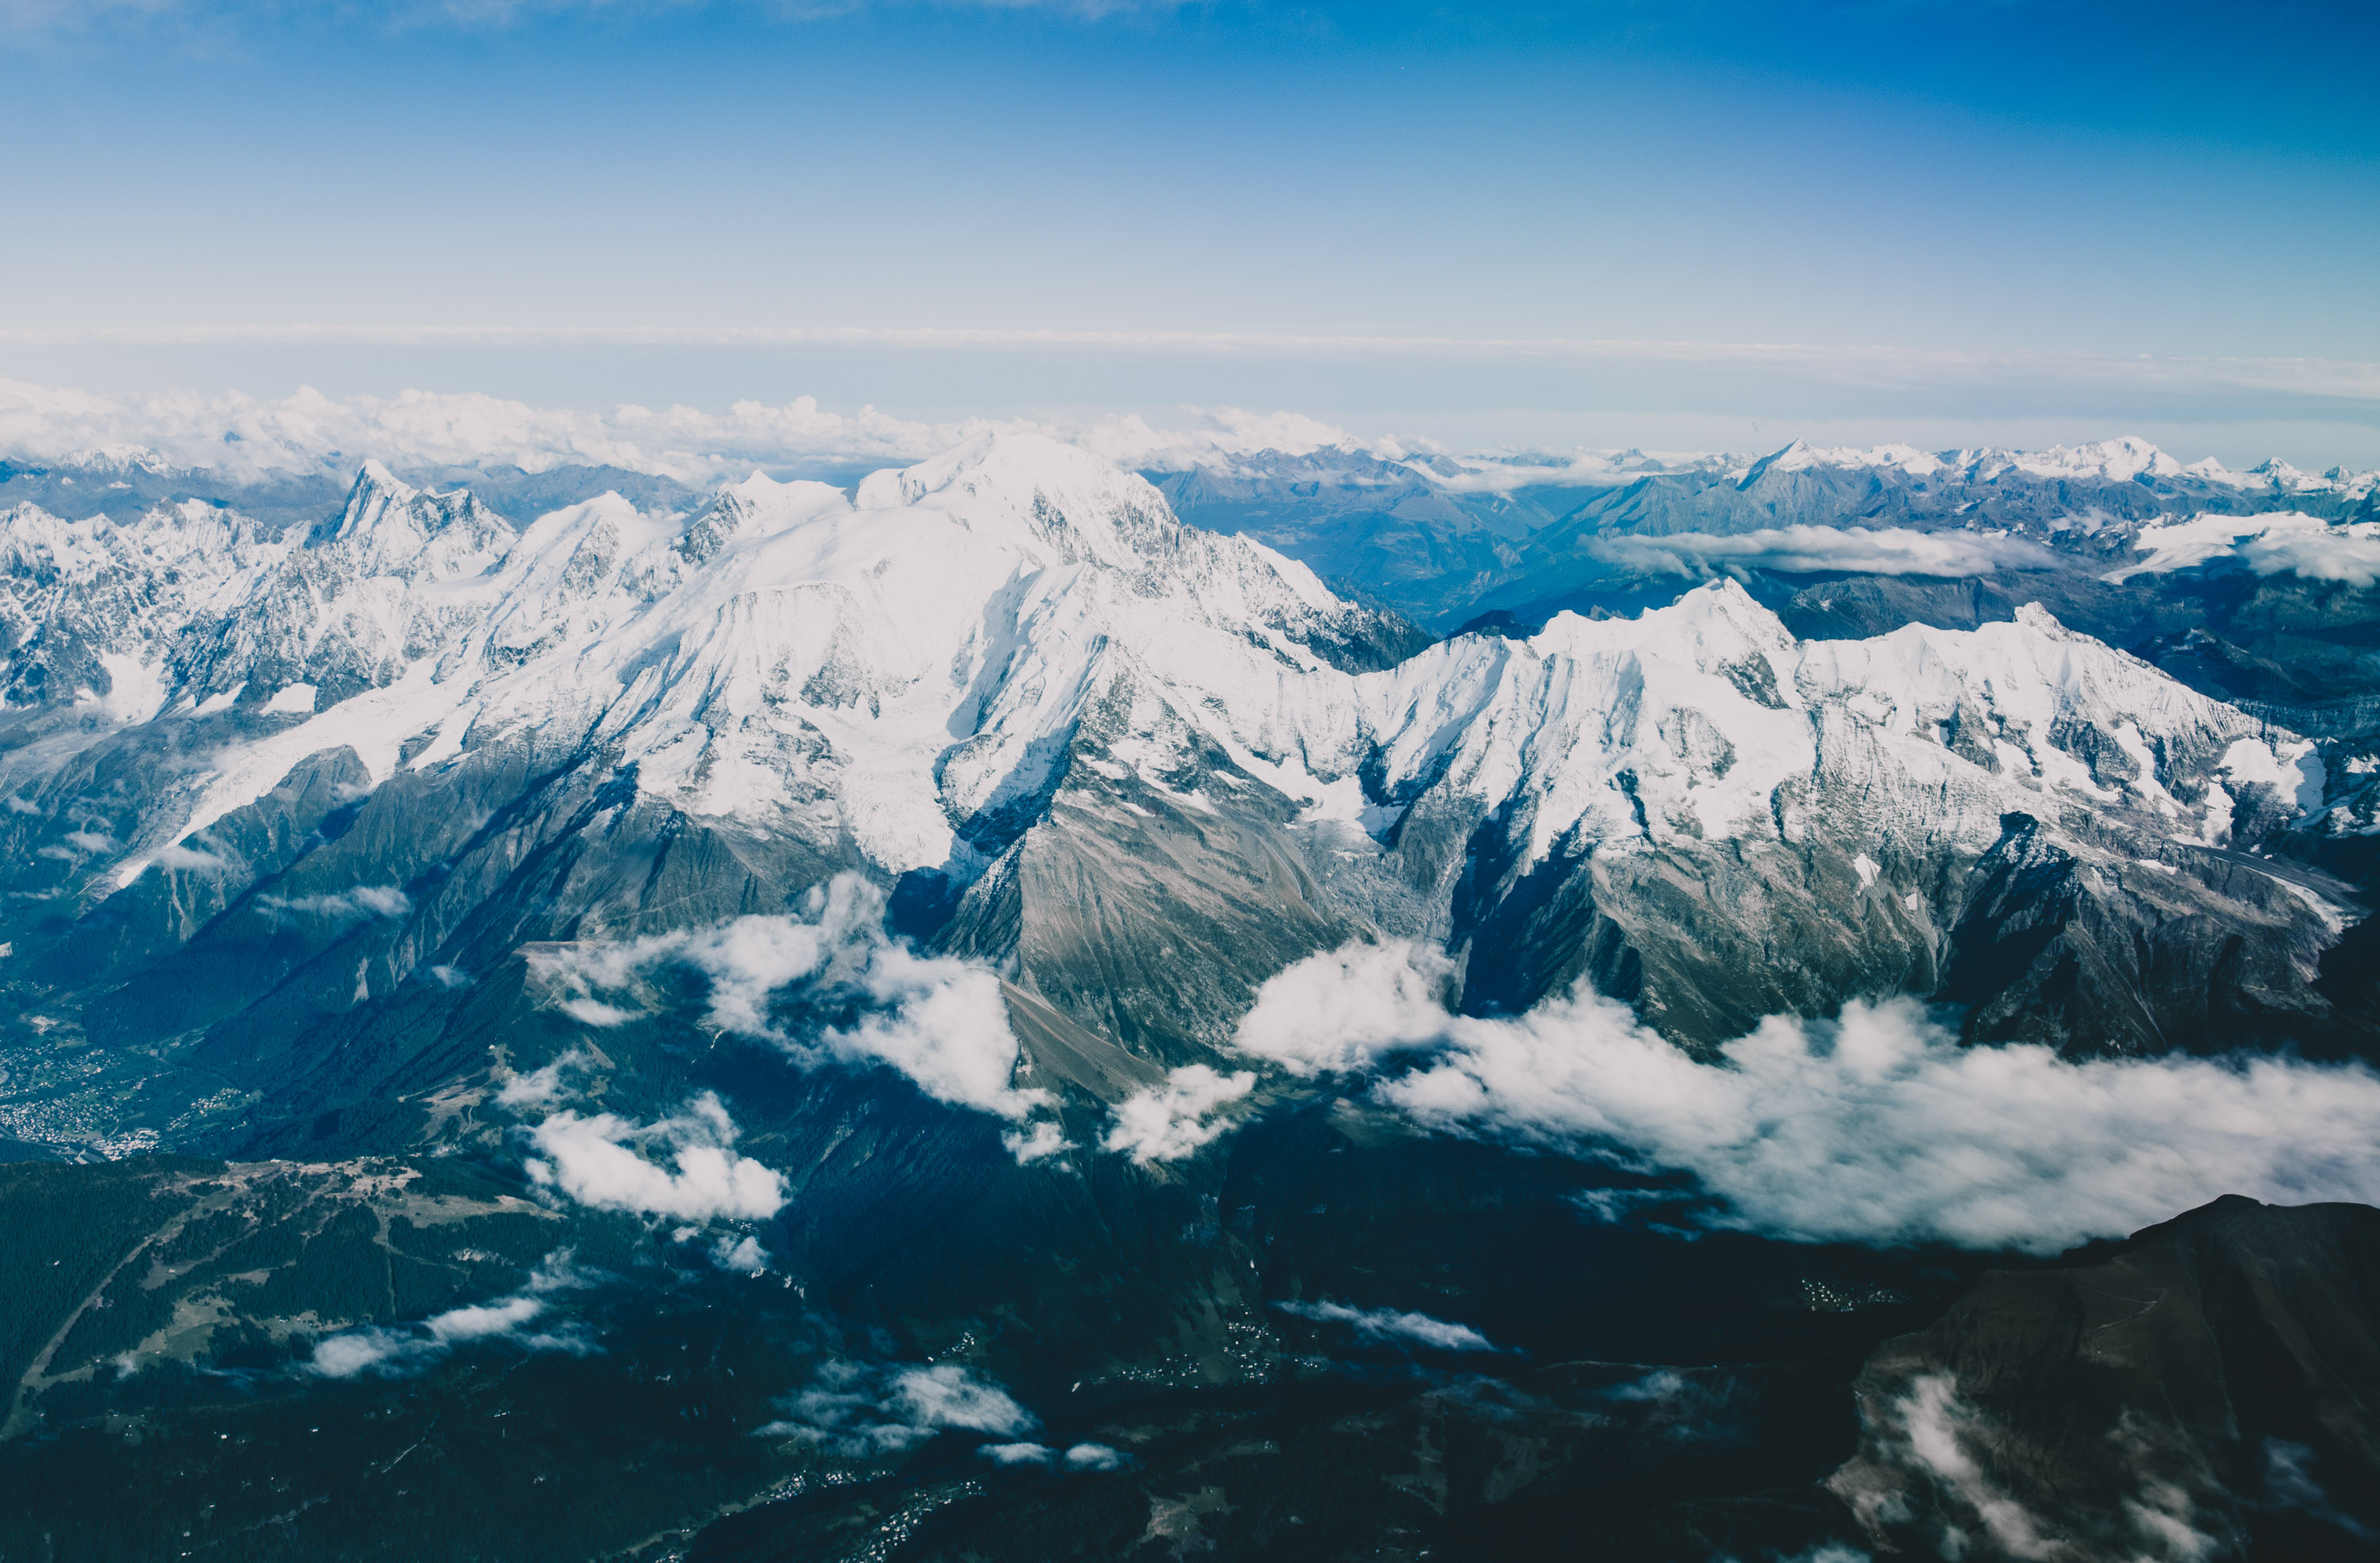
mountainous landforms, mountain, mountain range, sky, ridge, massif, alps, cloud, summit, atmosphere, mount scenery, aerial photography, fell, snow, ice cap, landscape, photography, ar te, hill, cumulus, glacial landform, winter, geological phenomenon, glacier, horizon, flight, world, meteorological phenomenon, ocean, cirque, arctic